José María Romero López

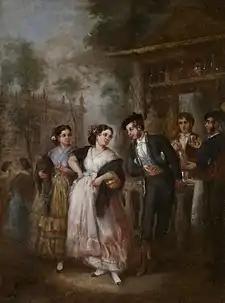
Refreshments

José María Romero López (12 May 1815 in Seville – 1894 in Madrid) was a Spanish painter in the Romantic style. Some sources give his year of death as 1880 or 1888.